Akpeteshie

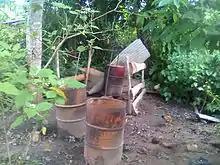
Akpeteshie local distillation process

Akpeteshie is distilled from palm wine or sugarcane juice. This sweetened liquid or wine is first fermented in a large barrels, sometimes with the help of yeast. After this first stage of fermentation, fires are built under the barrels in order to bring the liquid to a boil and pass the resulting vapor through a copper pipe within cooling barrels, where it condenses and drips into sieved jars. The boiled juice then undergoes a distillation. The resulting spirit is between 40 and 50% alcohol by volume.